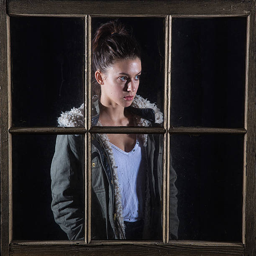
artist poses for a portrait behind a window during a visit to 107.7 .